DR Byen

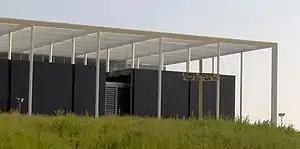
DR employees raised this cross over public service in protest over savings due to budget slippage on the construction of DR Byen.

February 5, 2007, it was announced that construction is progressing with another DKK 700 million, so that the total bill in 1999 prices will be DKK 4.7 billion, corresponding to DKK 5.5 billion in 2007 prices. In other words, construction has become 34 percent more expensive in 1999 prices than the maximum margin of uncertainty allowed.